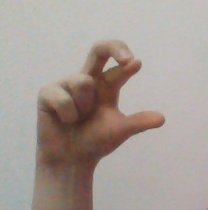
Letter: thal